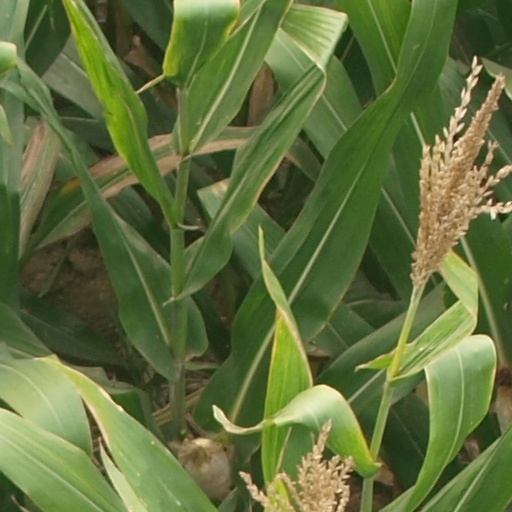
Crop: maize; corn